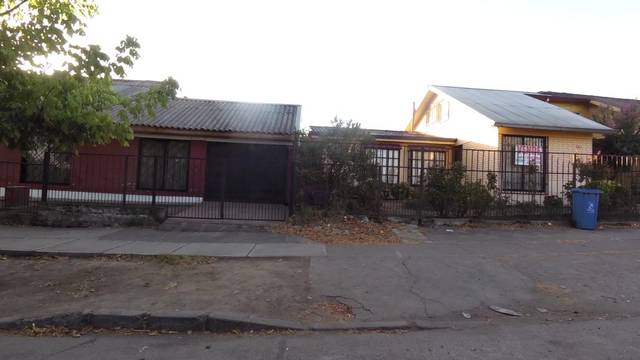
Region: Chile
Coordinates: -35.44, -71.644